The Sims 2: Pets

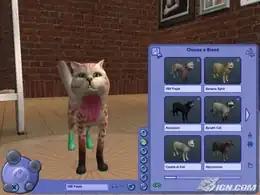
The Create-a-Cat screen on the PC version of "Pets"

"The Sims 2: Pets" allows Sims to own cats, dogs, birds, and a fictional guinea pig-like species known as womrats. Pets can be acquired during gameplay or made using the "Create a Dog"/"Create a Cat" tools, which allows players to design a breed from scratch, including features and coat color. Players are not limited to naturally occurring colors. Pets work similar to other Sims; they have needs or motives that need to be provided for, such as Hunger, Energy, and Hygiene. Unlike other Sims, they cannot be directly controlled by the player and instead act autonomously. Pets are able to have careers, and can in theory be a family's primary breadwinner.